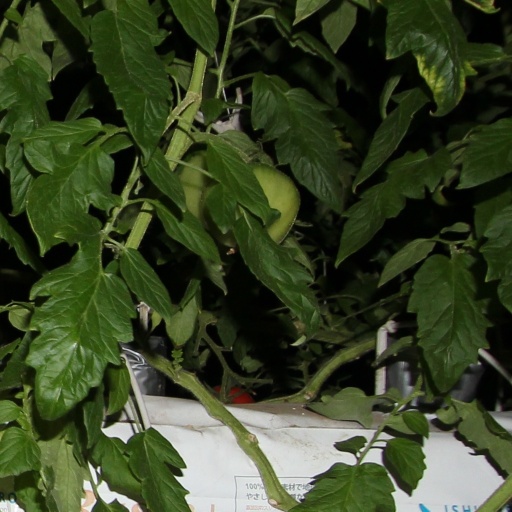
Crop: tomato